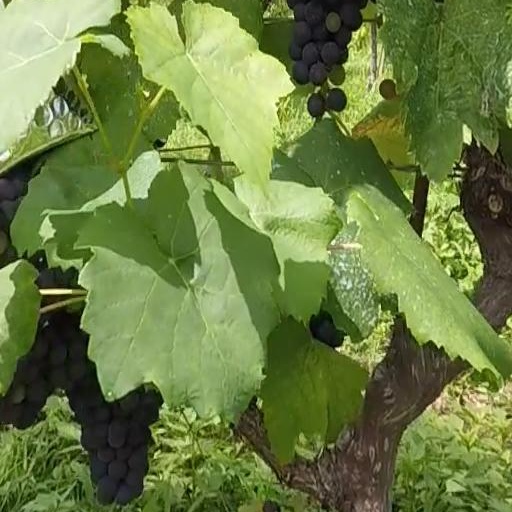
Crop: grape